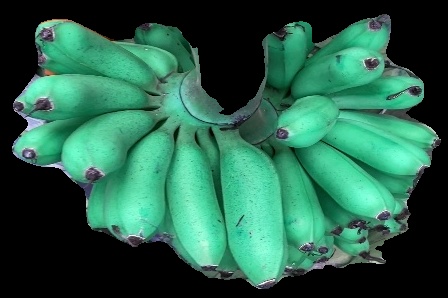
Variety: rasbale
Grade: grade1